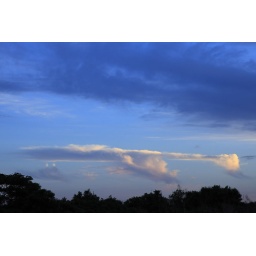
It swam in the blue sky slowly. There may be such a whale.